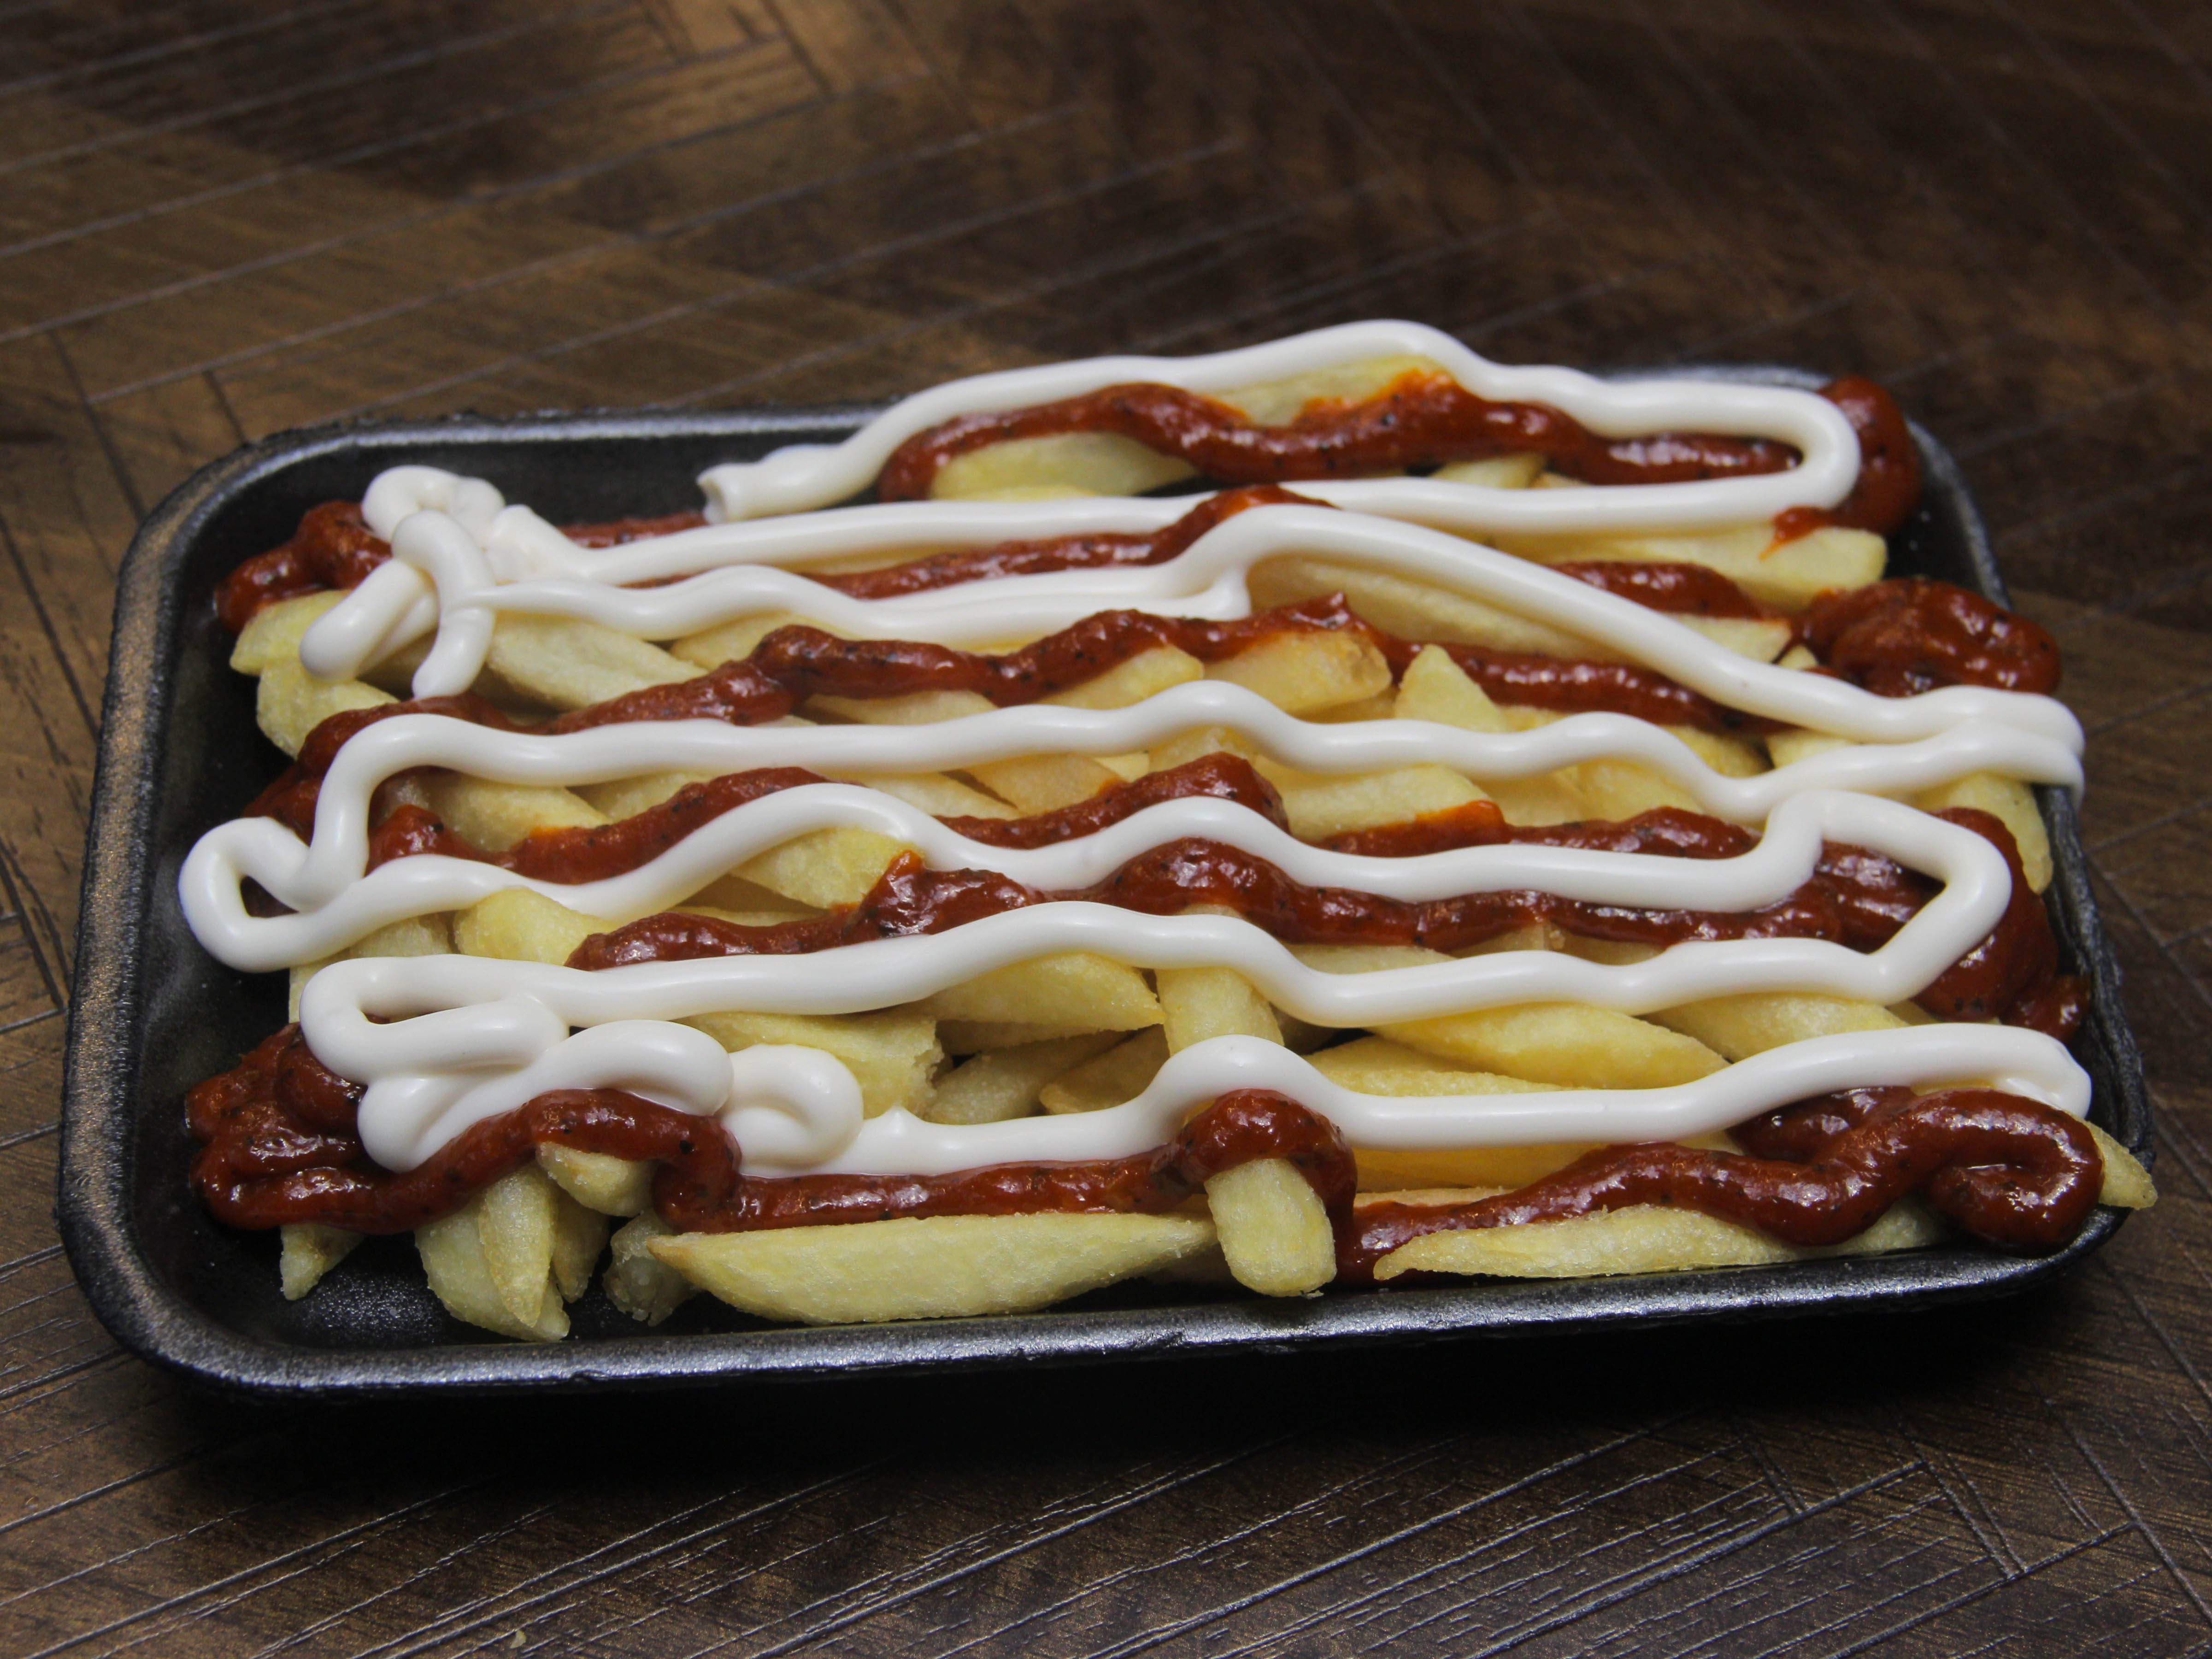
cheesy, french, fries, dish, food, cuisine, ingredient, comfort food, produce, recipe, american food, fast food, dessert, Okonomiyaki, baked goods